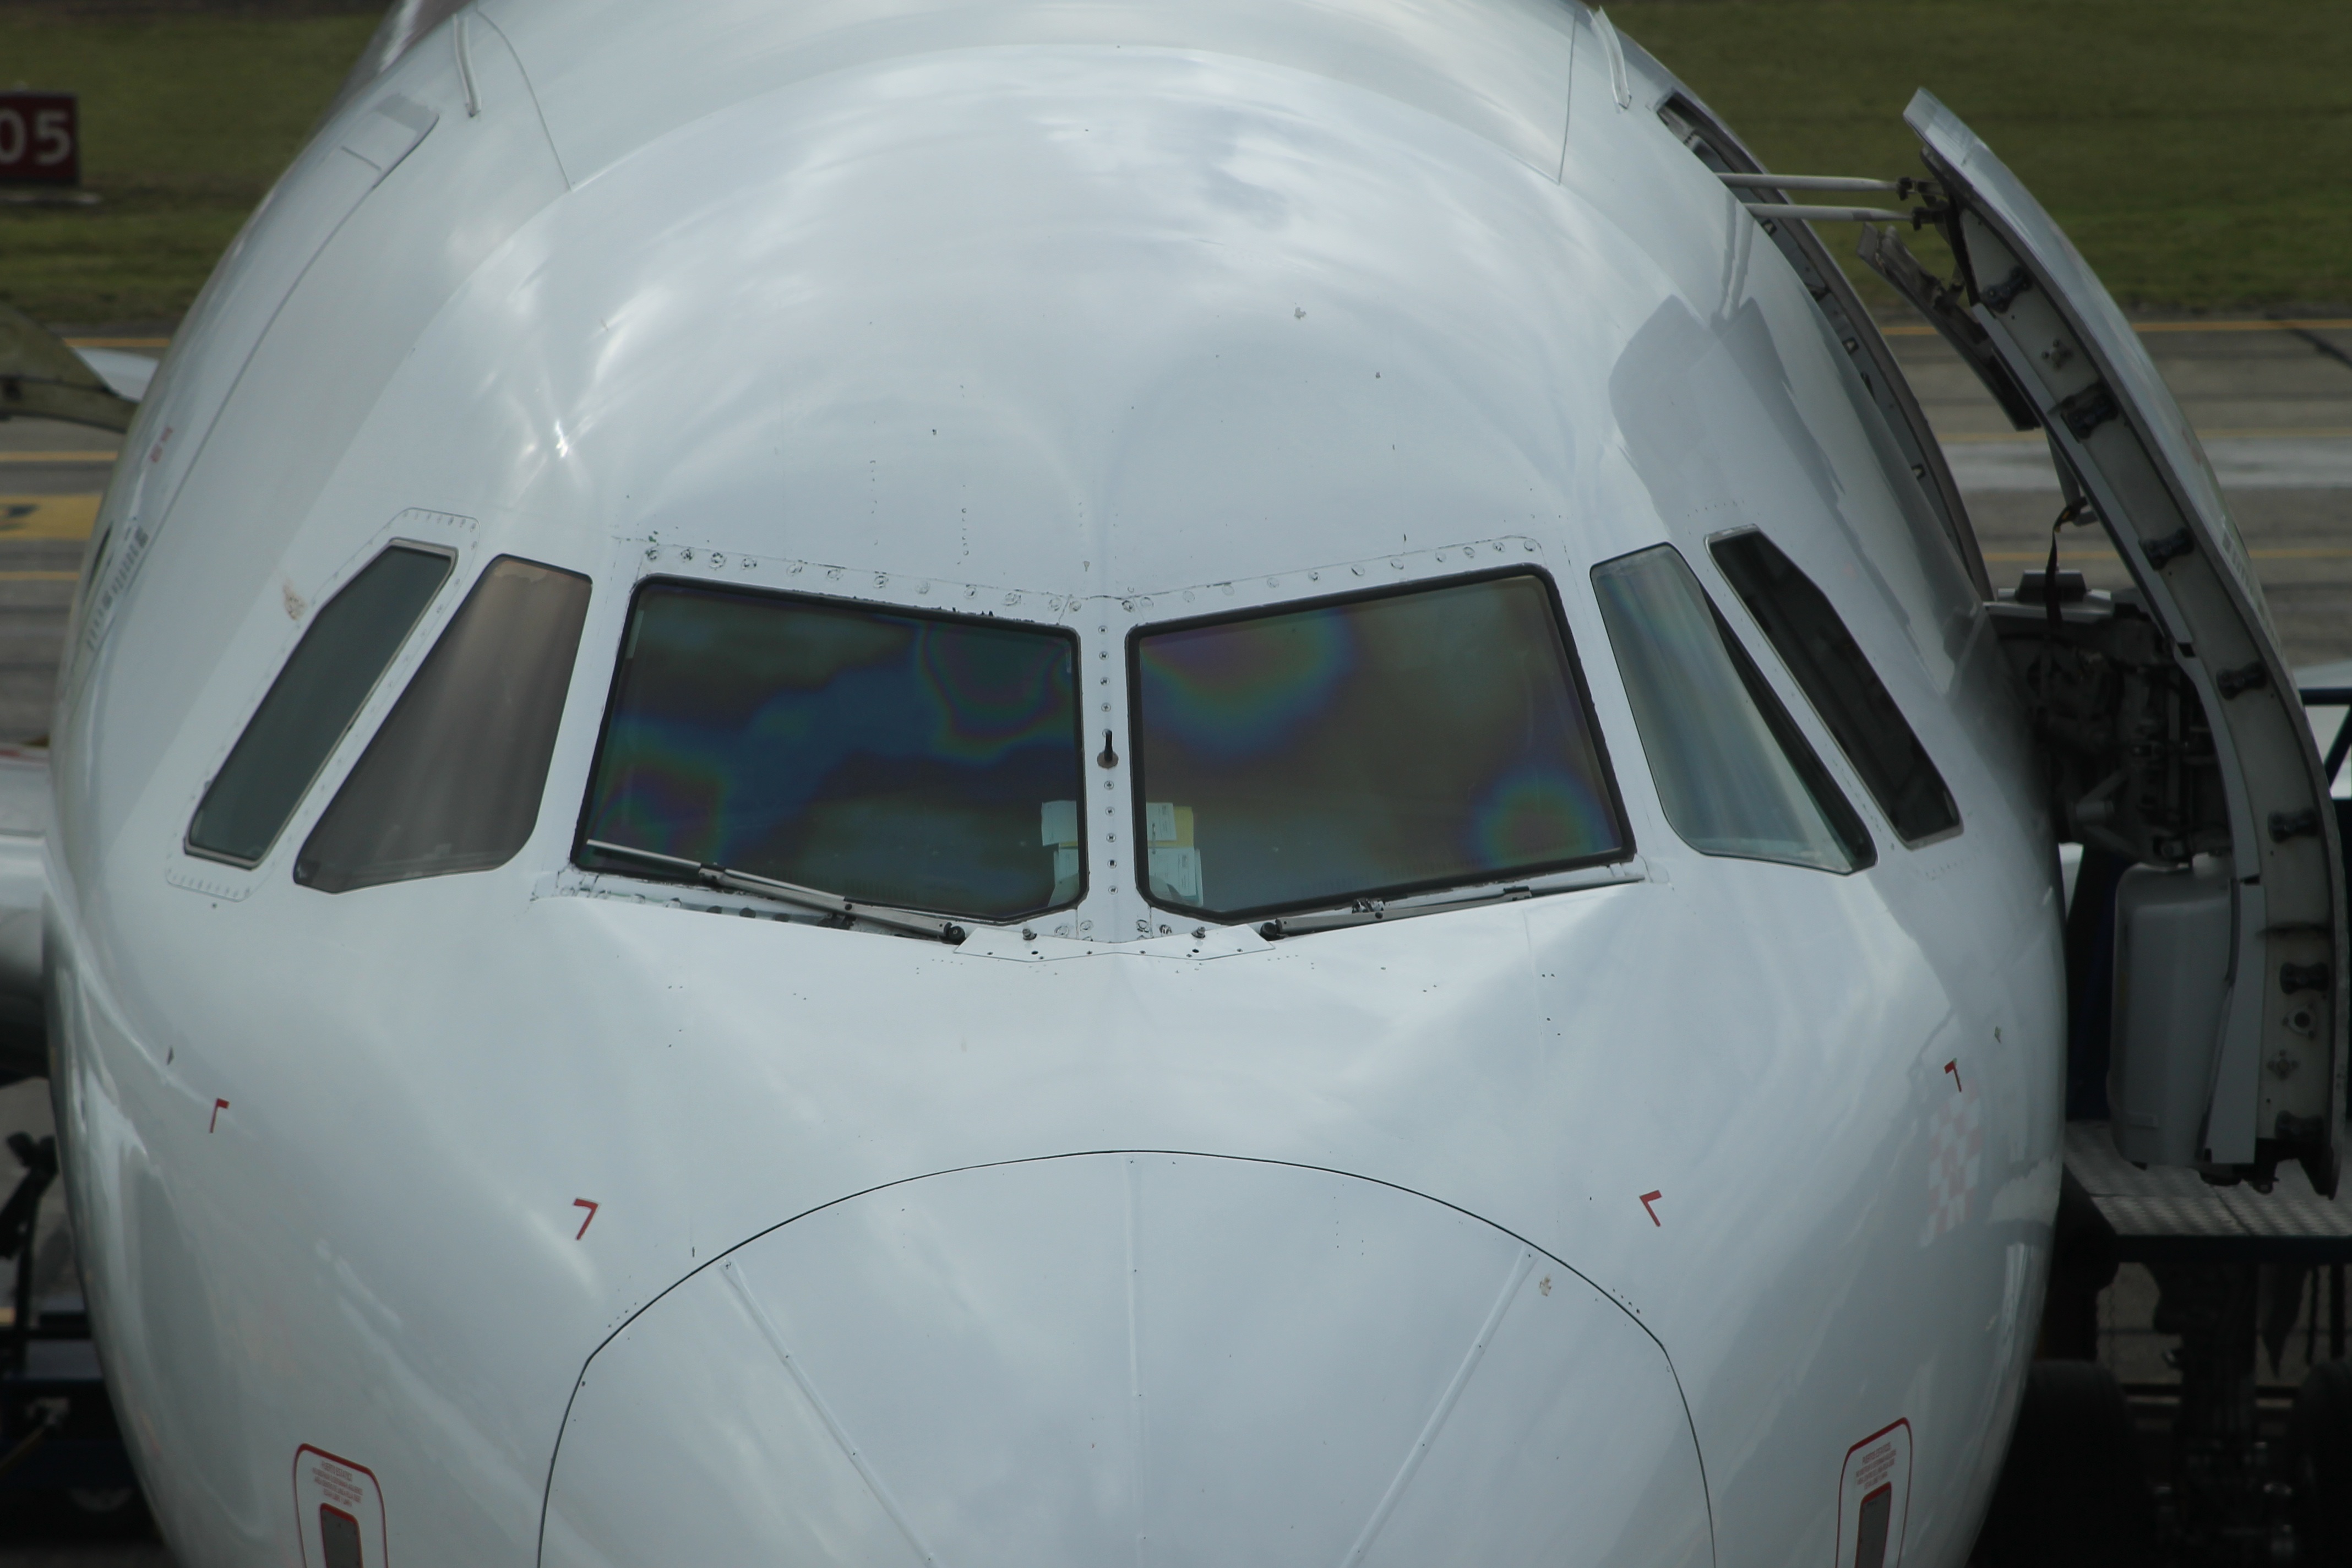
wing, car, travel, airplane, aircraft, vehicle, airline, aviation, cabin, flight, airliner, jet aircraft, automotive exterior, atmosphere of earth, narrow body aircraft, aircraft engine